Filial piety

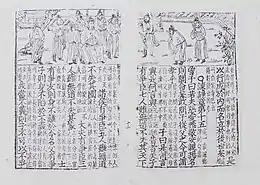
Pages with Chinese characters and illustrations

In the Tang dynasty (6th–10th century), not performing filial piety was declared illegal, and even earlier, during the Han dynasty (2nd century BCE–3rd century CE), this was punished by beheading. Behavior regarded as unfilial such as mistreating or abandoning one's parents or grandparents, or refusing to complete the mourning period for them, was punished by exile and beating, or worse.